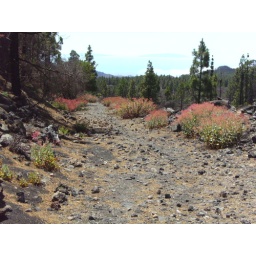
our hiking path into the pine forest at chinyero that wasn't affected by last year's fires